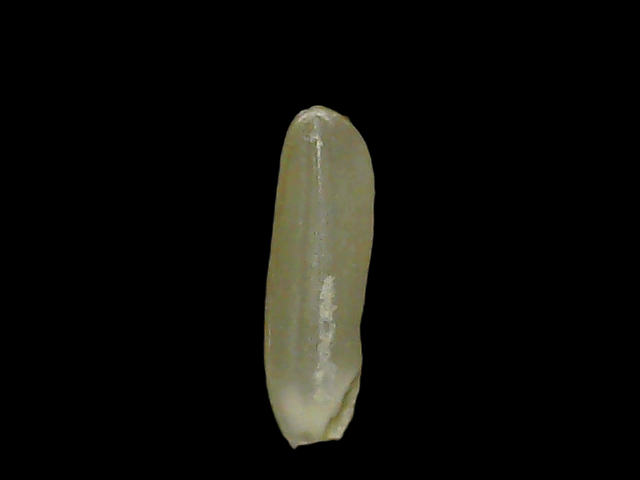
Rice variety: Binadhan19